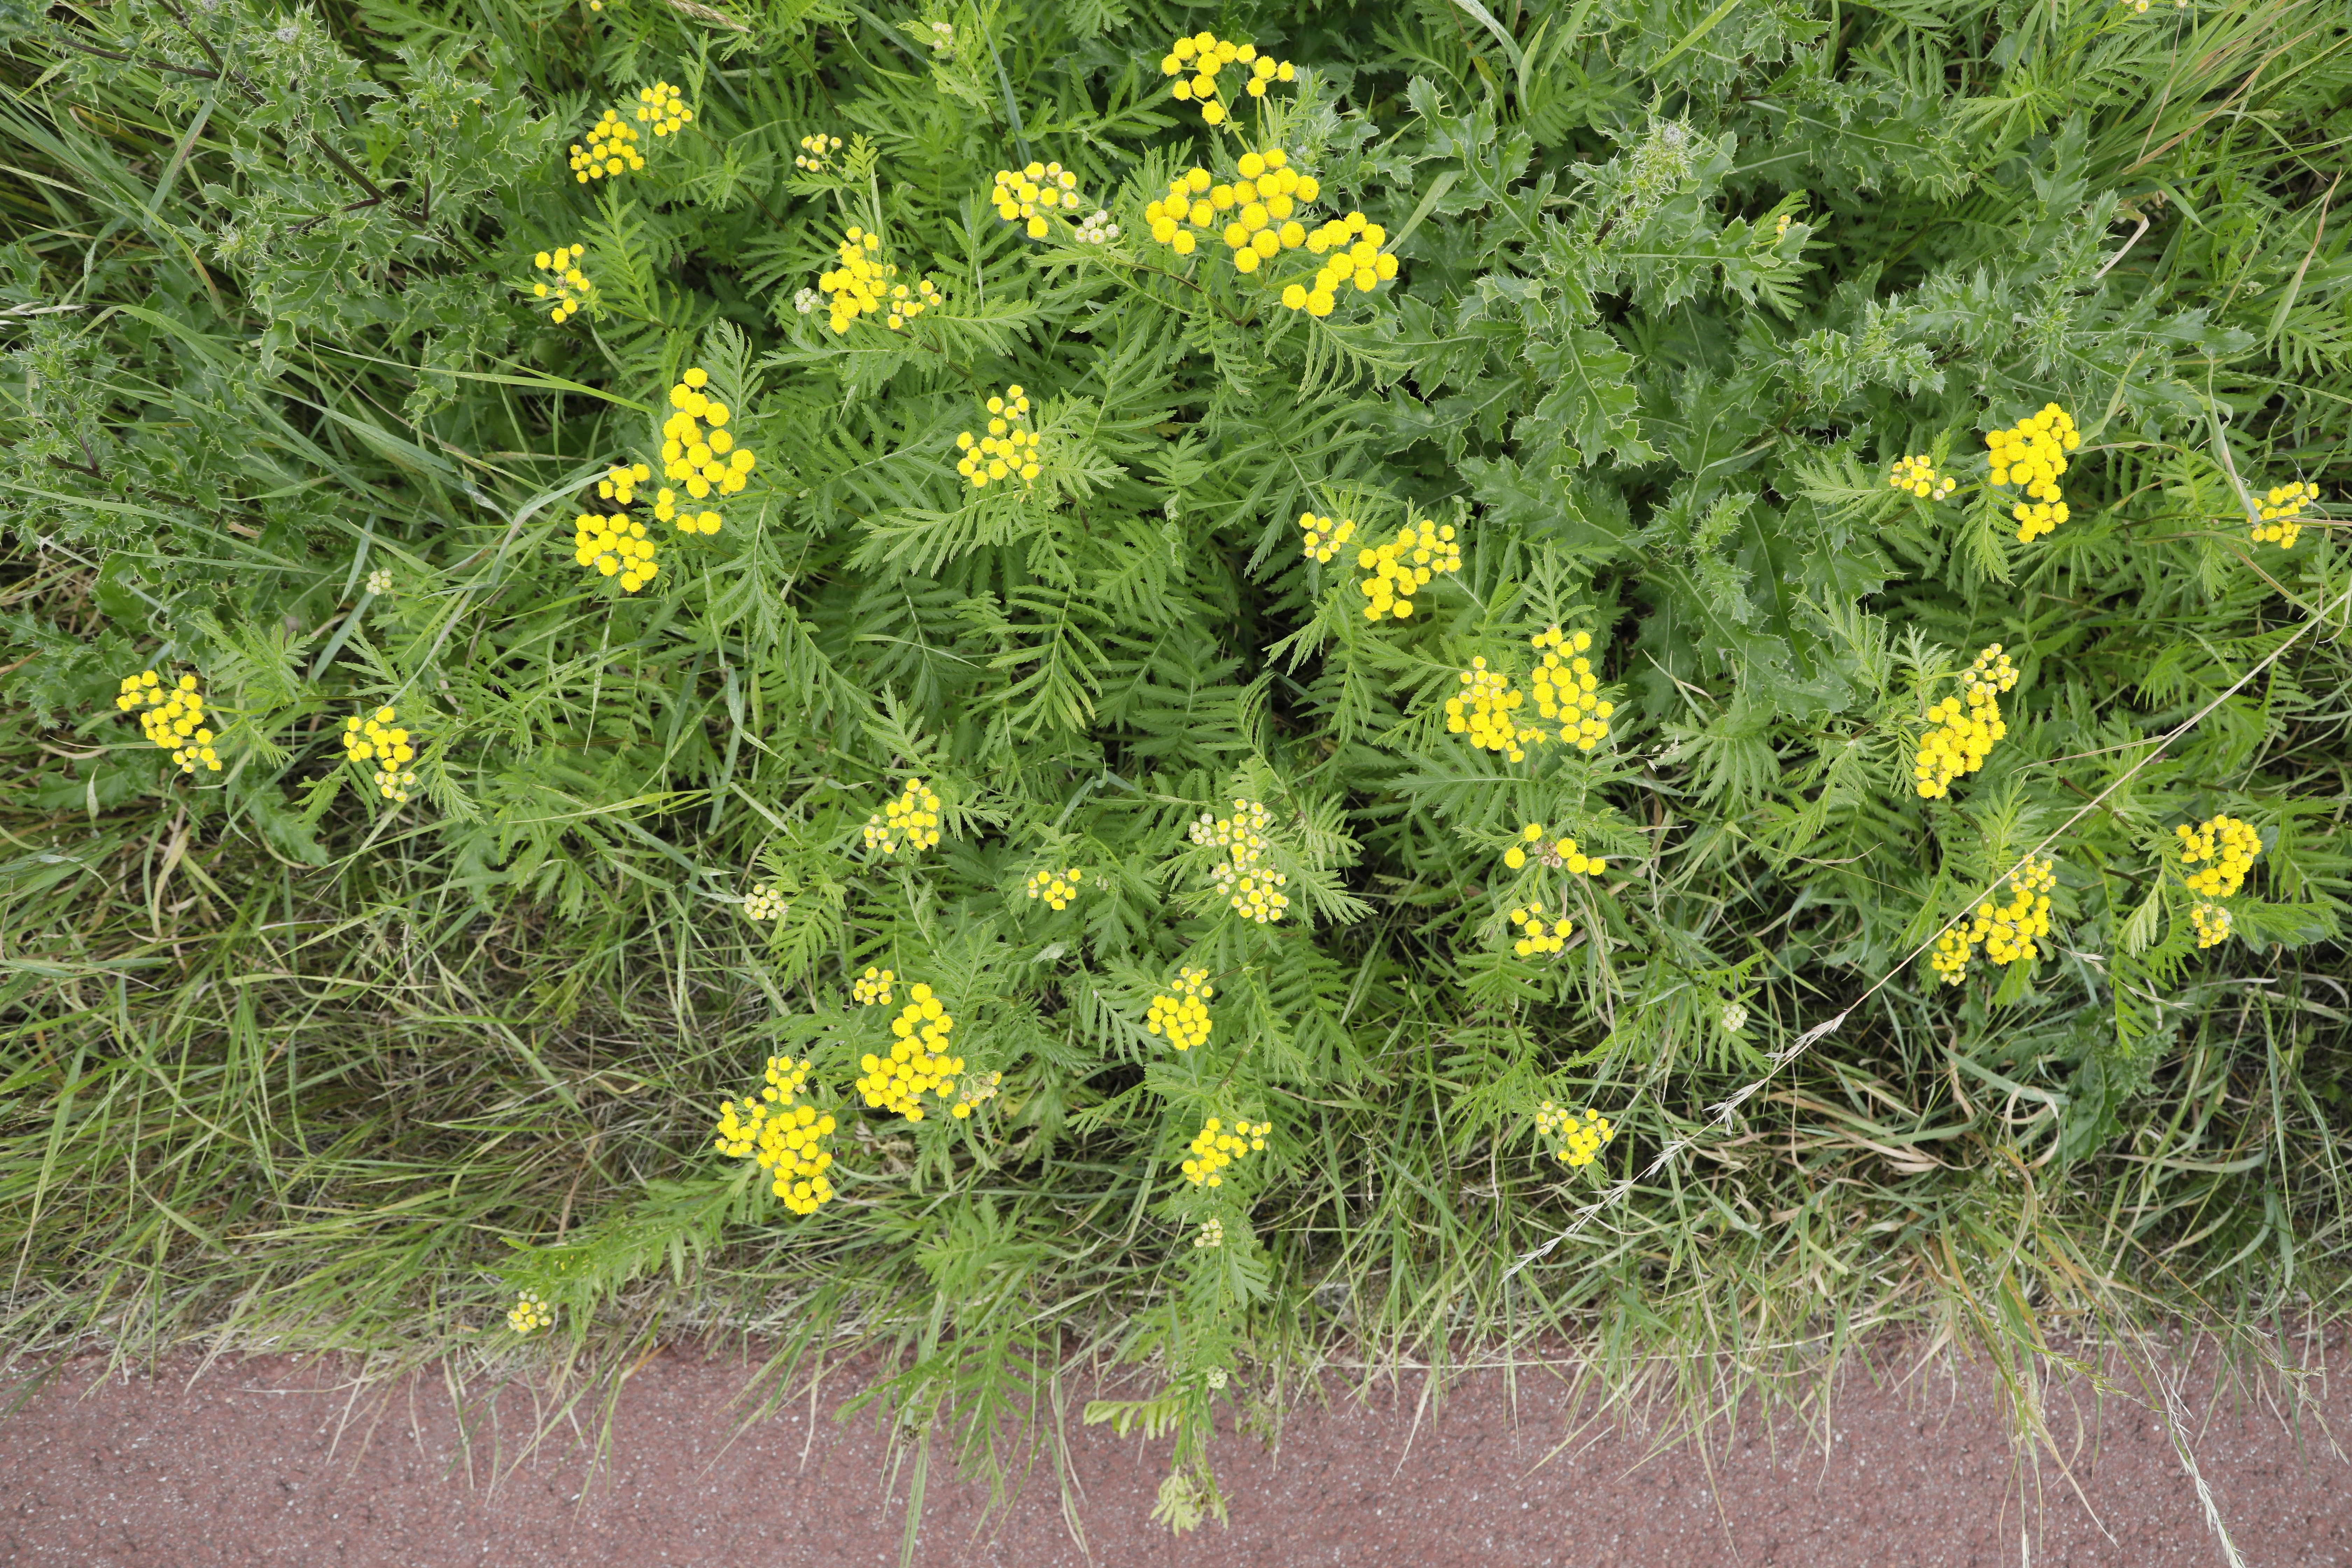
Plant species: Tanacetum vulgare